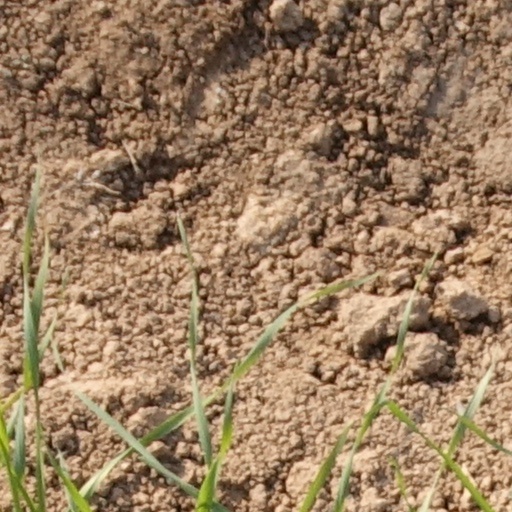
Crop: wheat